Jack Russell Terrier

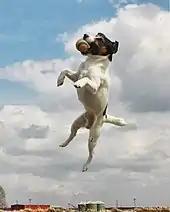
Jack Russell terriers have a high energy level.

Jack Russells are first and foremost a working terrier. Originally bred to bolt foxes from their dens during hunts, they are used on numerous ground-dwelling quarry such as groundhog, badger, otter, and red and grey fox. The working Jack Russell terrier is required to locate quarry in the earth, and then either bolt it or hold it in place until they are dug to. To accomplish this, the dog will not bark but will expect attention to the quarry continuously. Because the preservation of this working ability is of highest importance to most registered JRTCA/JRTCGB breeders, Jack Russells tend to be extremely intelligent, athletic, fearless, and vocal dogs. It is not uncommon for these dogs to become moody or destructive if not properly stimulated and exercised, as they have a tendency to bore easily and will often create their own fun when left alone to entertain themselves, leading to the semi-affectionate nickname among suburban pet dogs of "Jack Russell Terrorist".